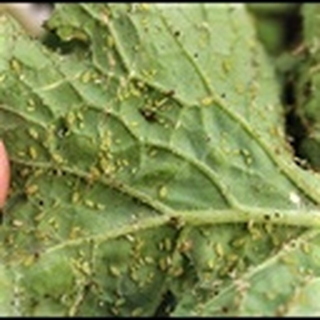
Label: cotton_aphids